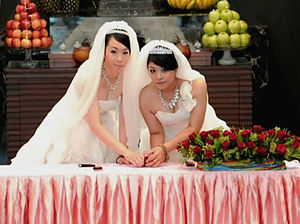
Homovielse
To kvinder gifter sig i Taiwan.
Homovielser er ægteskaber mellem personer af samme køn.